Edward Hartwig

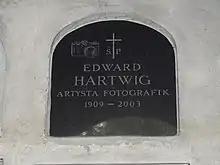
Grave stone in Powązki Cemetery,

Edward Hartwig (6 September 1909, Moscow– 28 October 2003, Warsaw) was a Polish photographer. Born on 6 September 1909 in Moscow and died on 28 October 2003 in Warsaw.